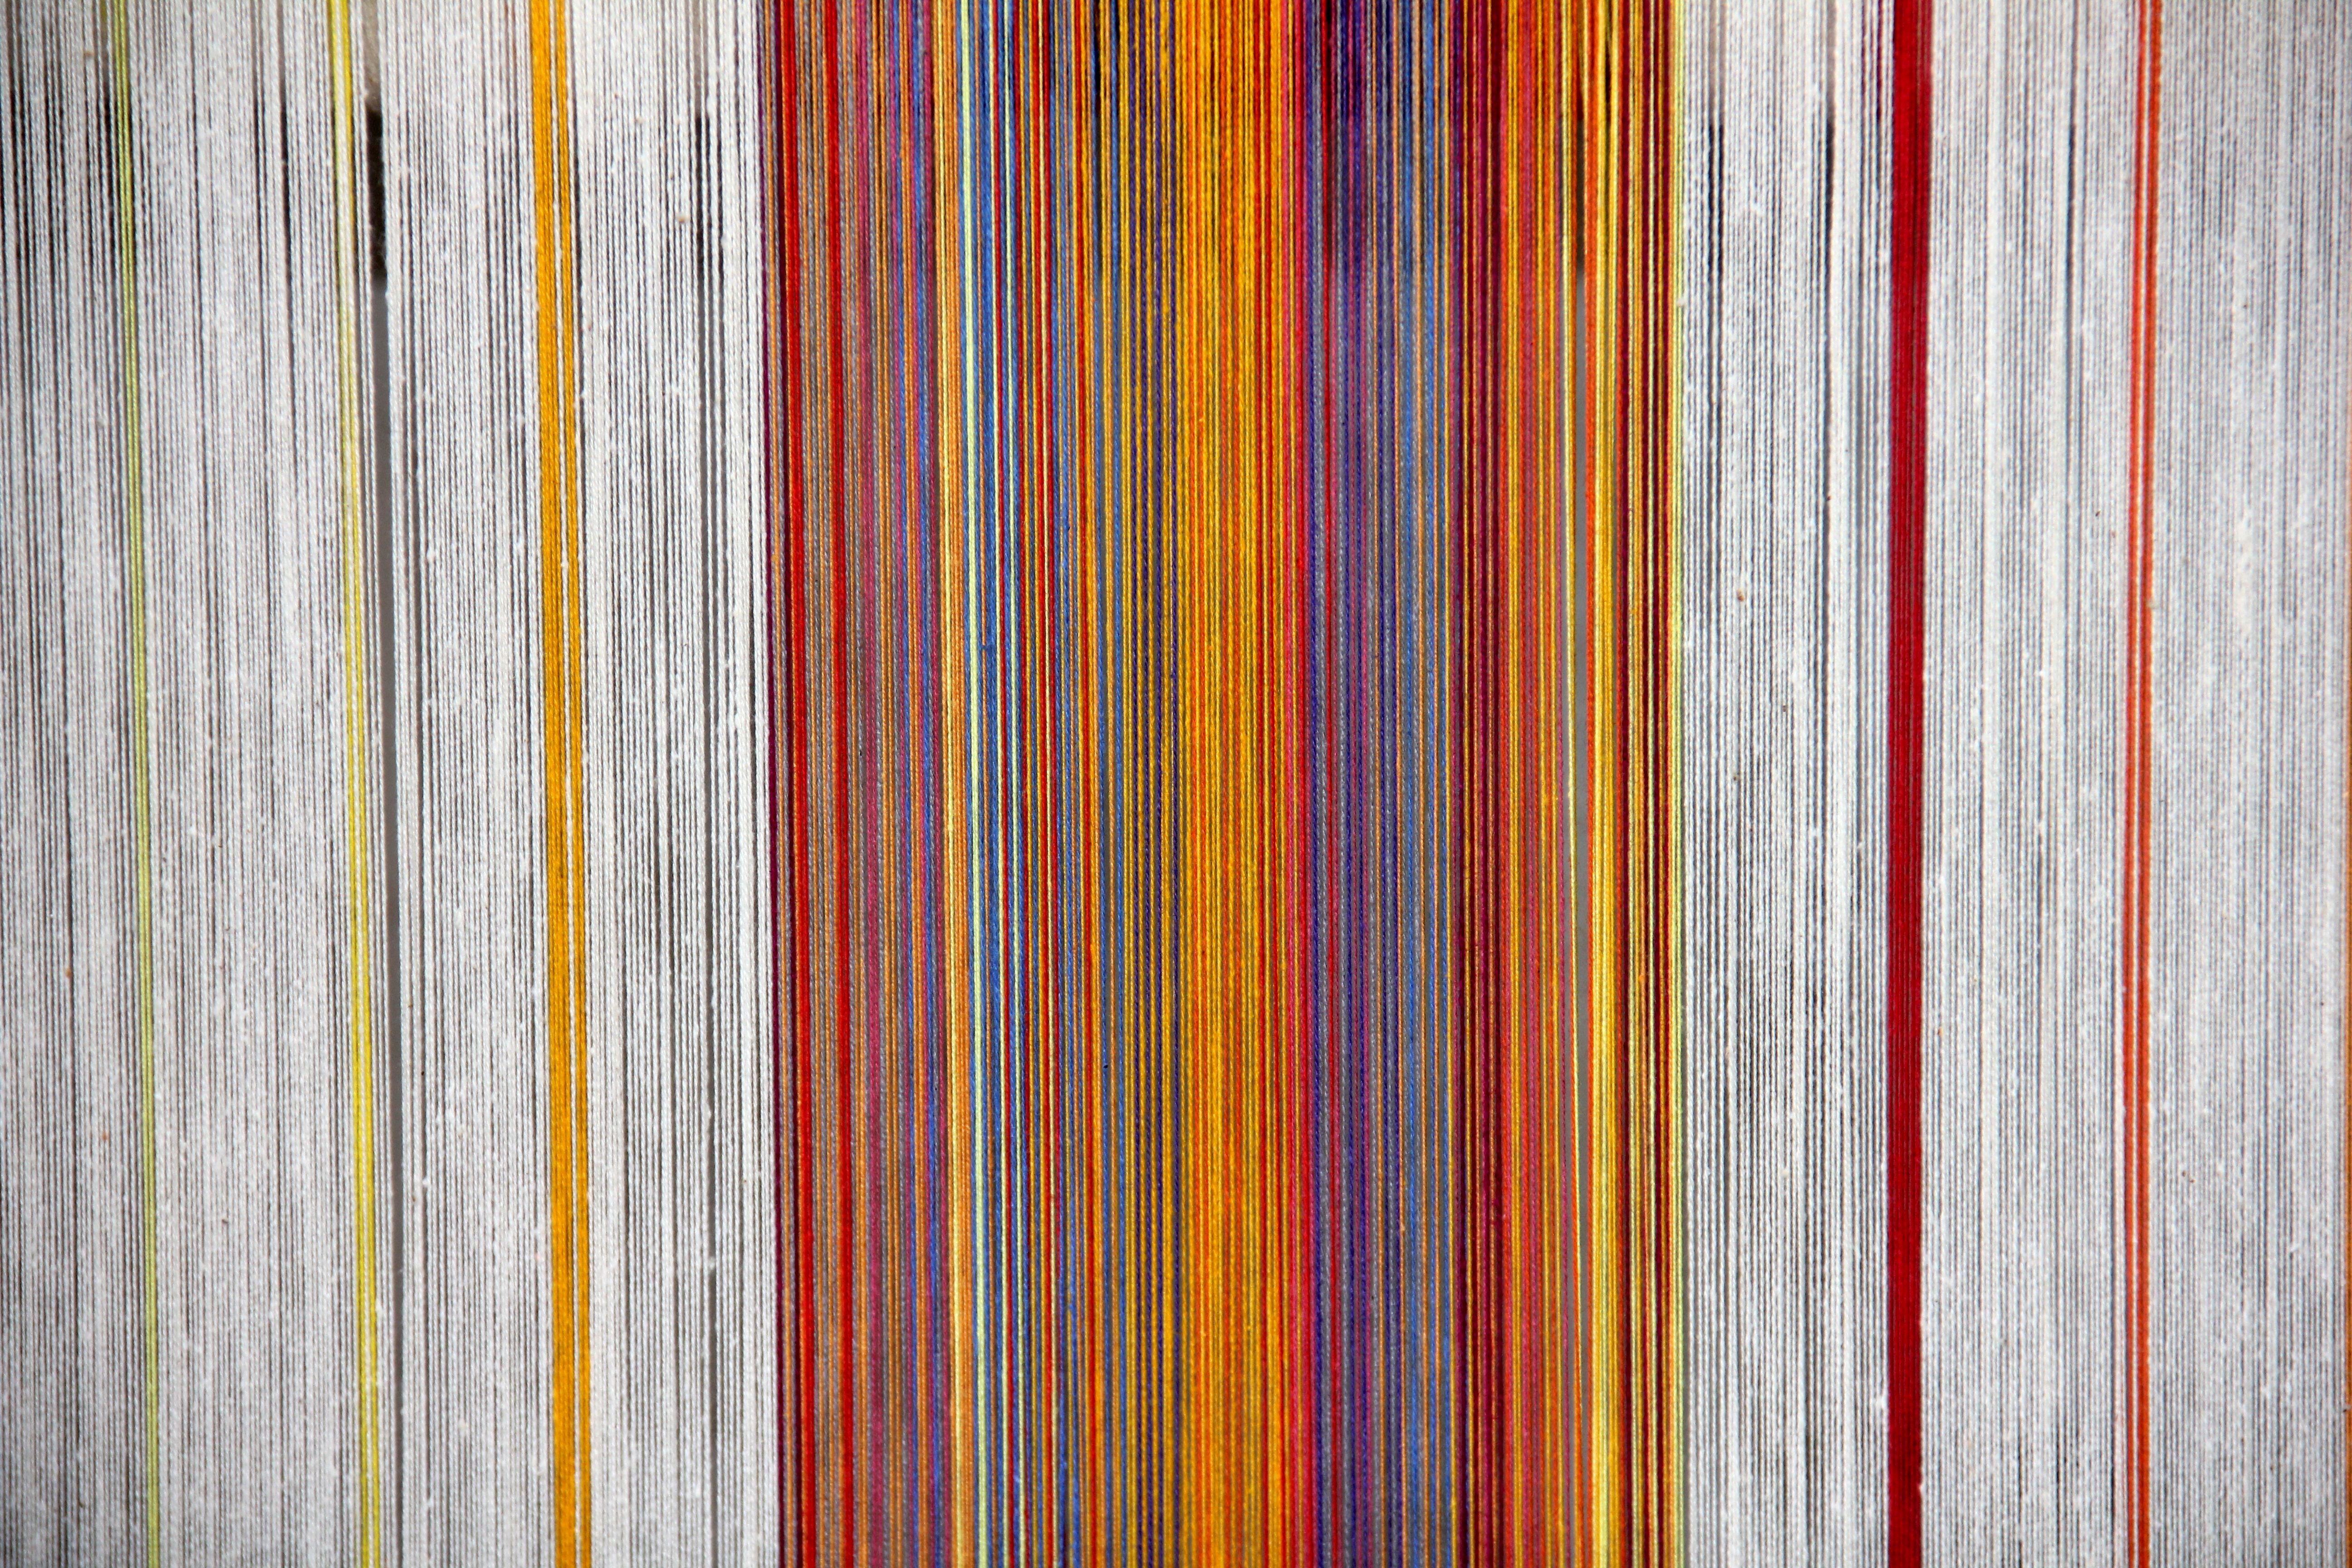
wood, texture, floor, pattern, line, color, curtain, colorful, material, circle, weave, interior design, thread, textile, design, shape, threads, hand labor, flooring, loom, window covering, window treatment